Talat Phlu

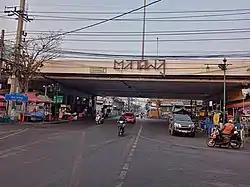
Thoet Thai Road is the main thoroughfare of Talat Phlu quarter

Talat Phlu or Talad Phlu is a community and marketplace by the canal Khlong Bangkok Yai in Talat Phlu subdistrict, Thon Buri district, Thonburi side of Bangkok.